Illus

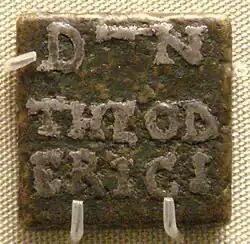
Bronze weight with the name of Theodoric the Great, King of the Ostrogoths and ruler of Italy. Theodoric served under Zeno, and was the leader of the army that besieged the fort of Papurius and captured and killed Illus' brother, Trocundes (484).

Illus, with his friend Pamprepius, now retired from court. He went first to Nicaea and then, on pretence of change of air to cure his wound, to the East, where he was made general of all the armies with the power of appointing the provincial officers. Marsus, an Isaurian officer of some repute, who had first introduced Pamprepius to Illus, and the patrician Leontius, another well-known officer of Syrian origin, either accompanied him or joined him in the East. Illus's brother Trocundes probably also joined them. Having traversed Asia Minor, they raised the standard of revolt in 483 or 484. Illus declared Leontius emperor, defeated the army of Zeno near Antioch, and, having drawn over the Isaurians to his party and captured Papurius, released Verina, and induced her to crown Leontius at Tarsus and send a circular letter to the imperial officers at Antioch, Egypt, and the East by which they were prevailed upon to join Illus. This important service did not prevent Illus from sending Verina back to Papurius, where she soon after closed her restless life.